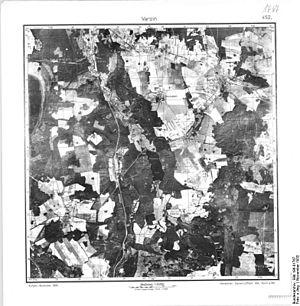
Warcino [varˈt͡ɕinɔ] est un village dans le voïvodie de Poméranie. Il compte 450 habitants et fait partie du canton de Kępice.